Sustainable Development Goal 9

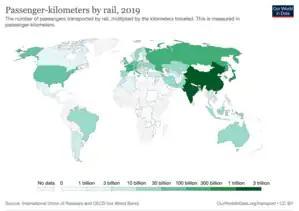
World map for Indicator 9.1.2 in 2014: Railways, passengers carried (passenger-km)

Target 9.1 is: "Develop quality, reliable, sustainable and resilient infrastructure, including regional and trans-border infrastructure, to support economic development and human well-being, with a focus on affordable and fair access for all".